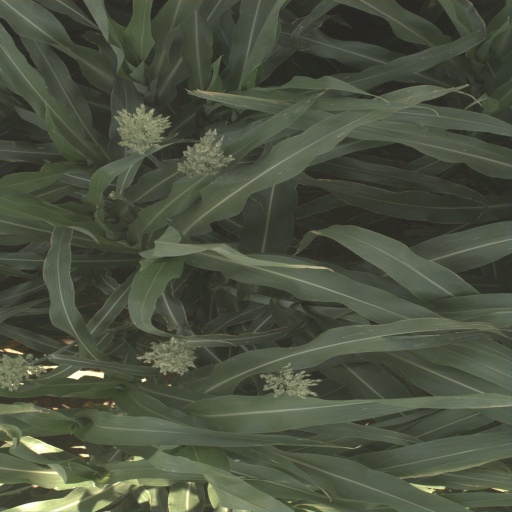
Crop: sorghum